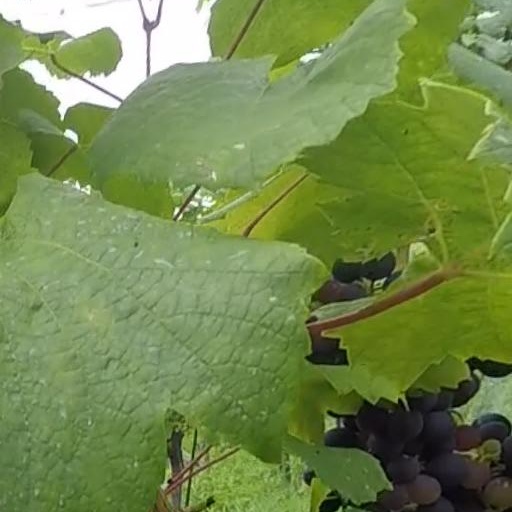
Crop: grape